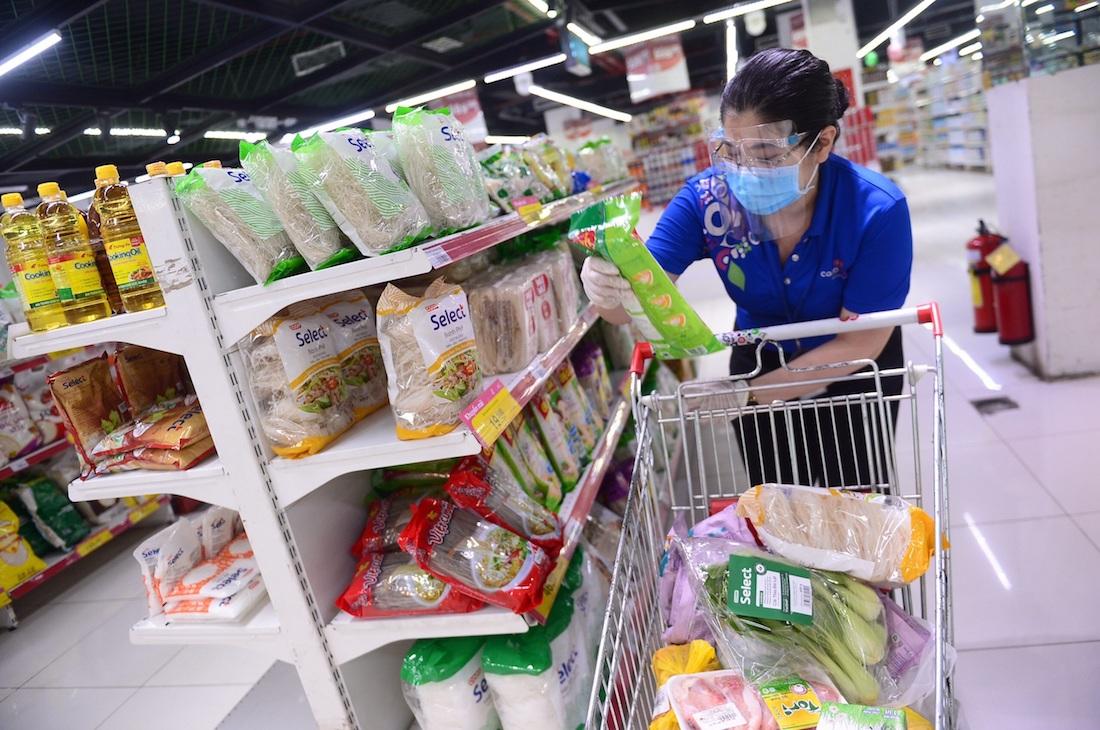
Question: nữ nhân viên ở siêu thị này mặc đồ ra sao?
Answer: áo thun xanh dương và quần dài đen